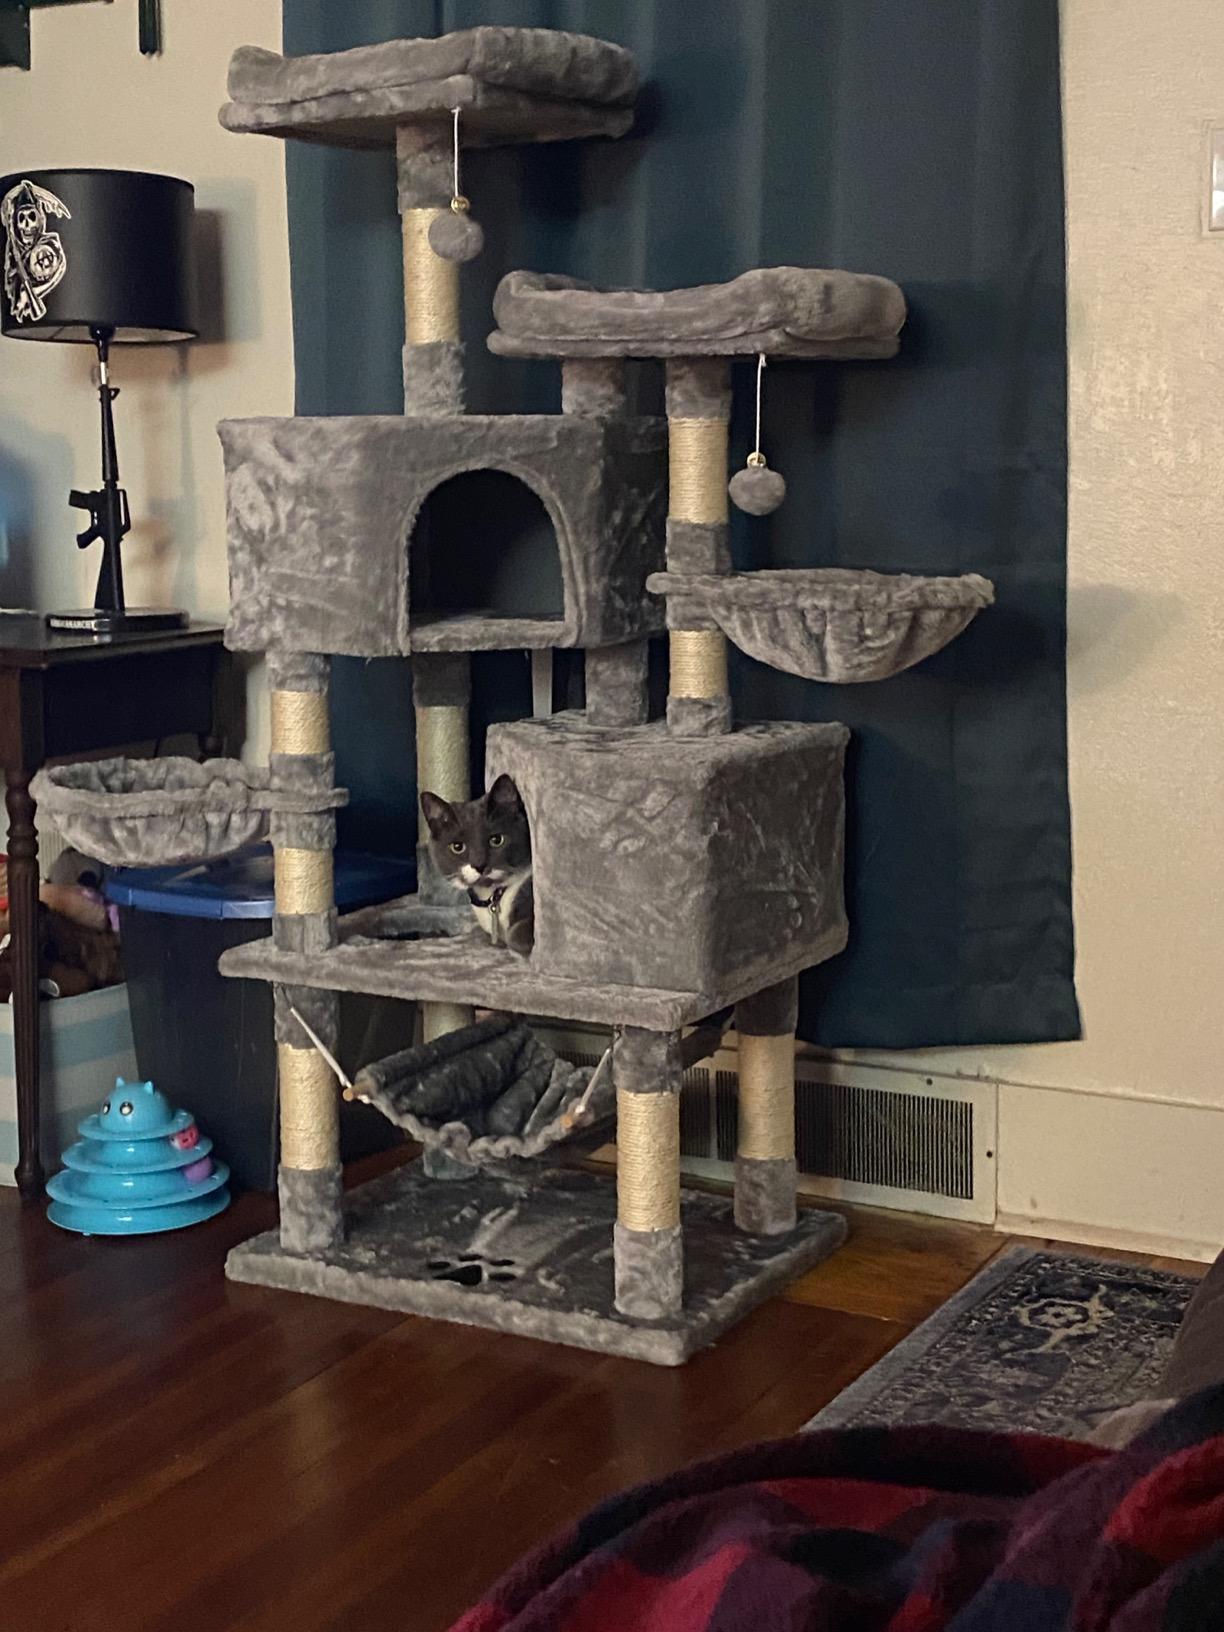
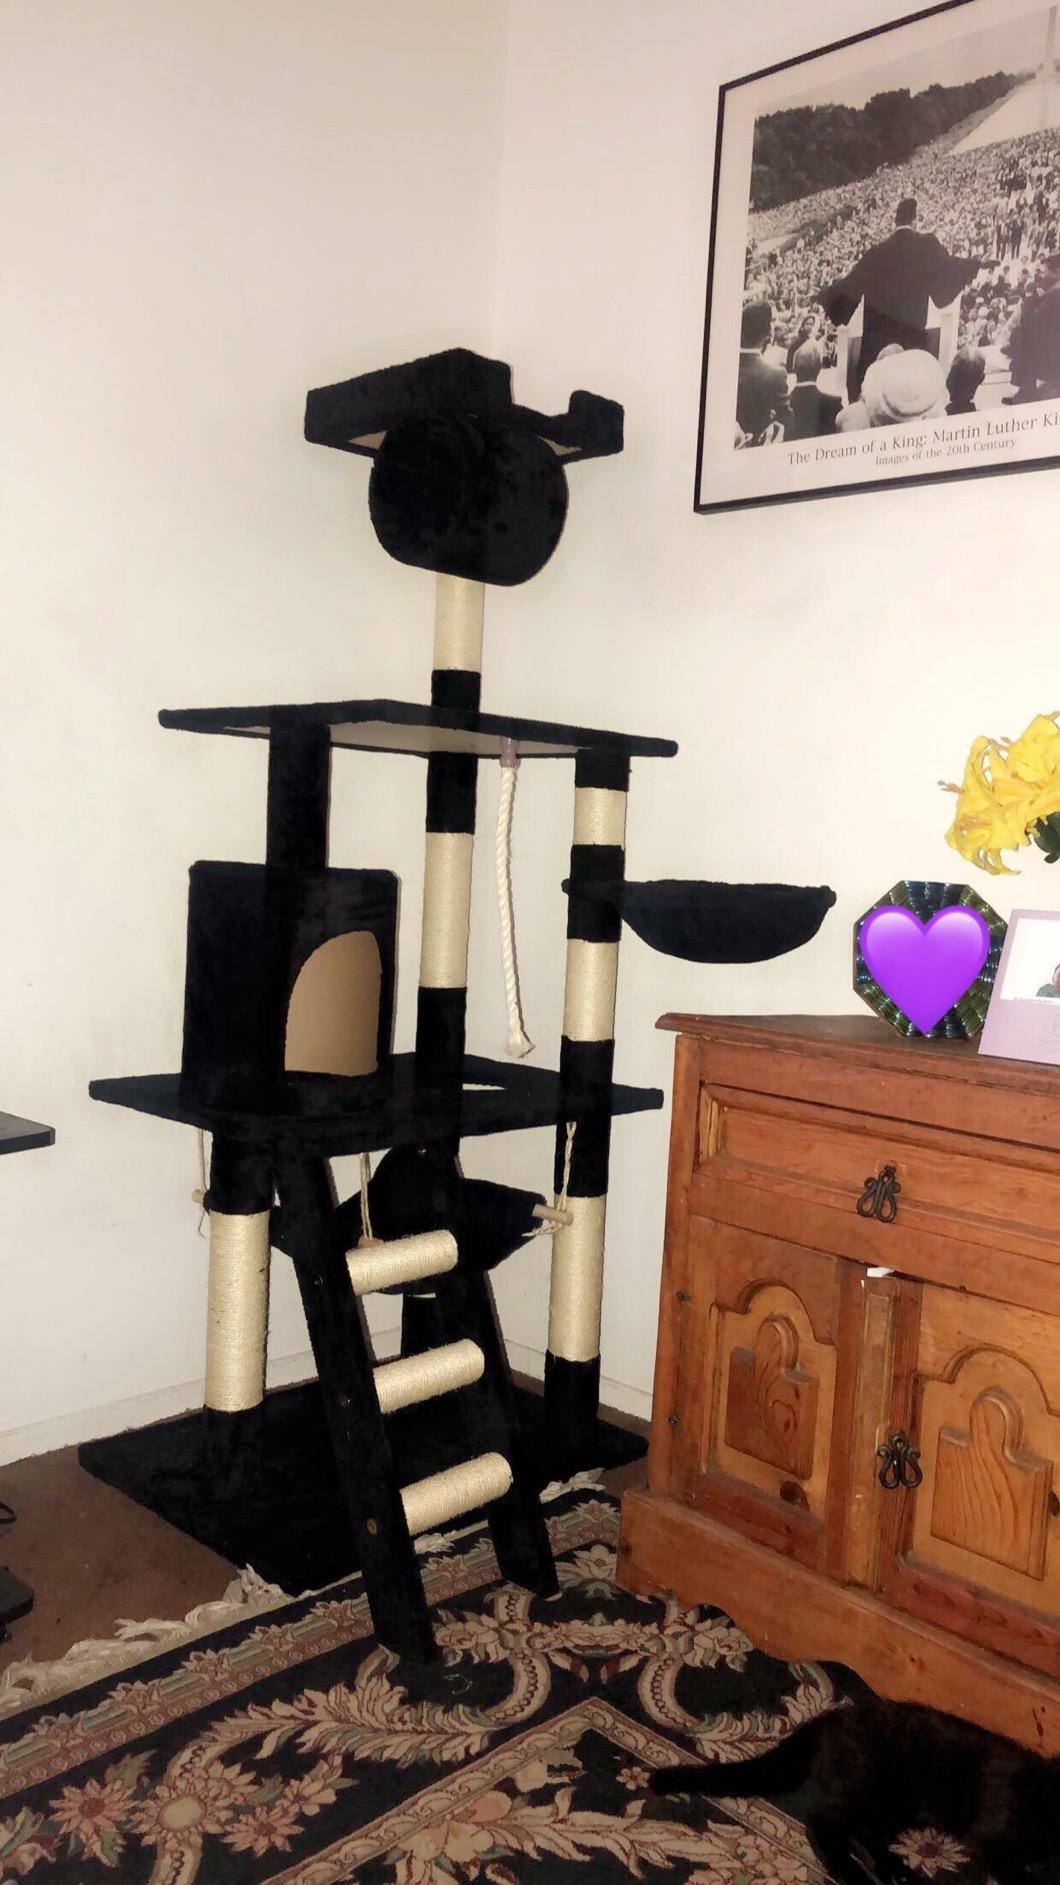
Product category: items_cat tree
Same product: no